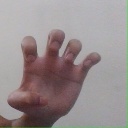
अक्षर: झ